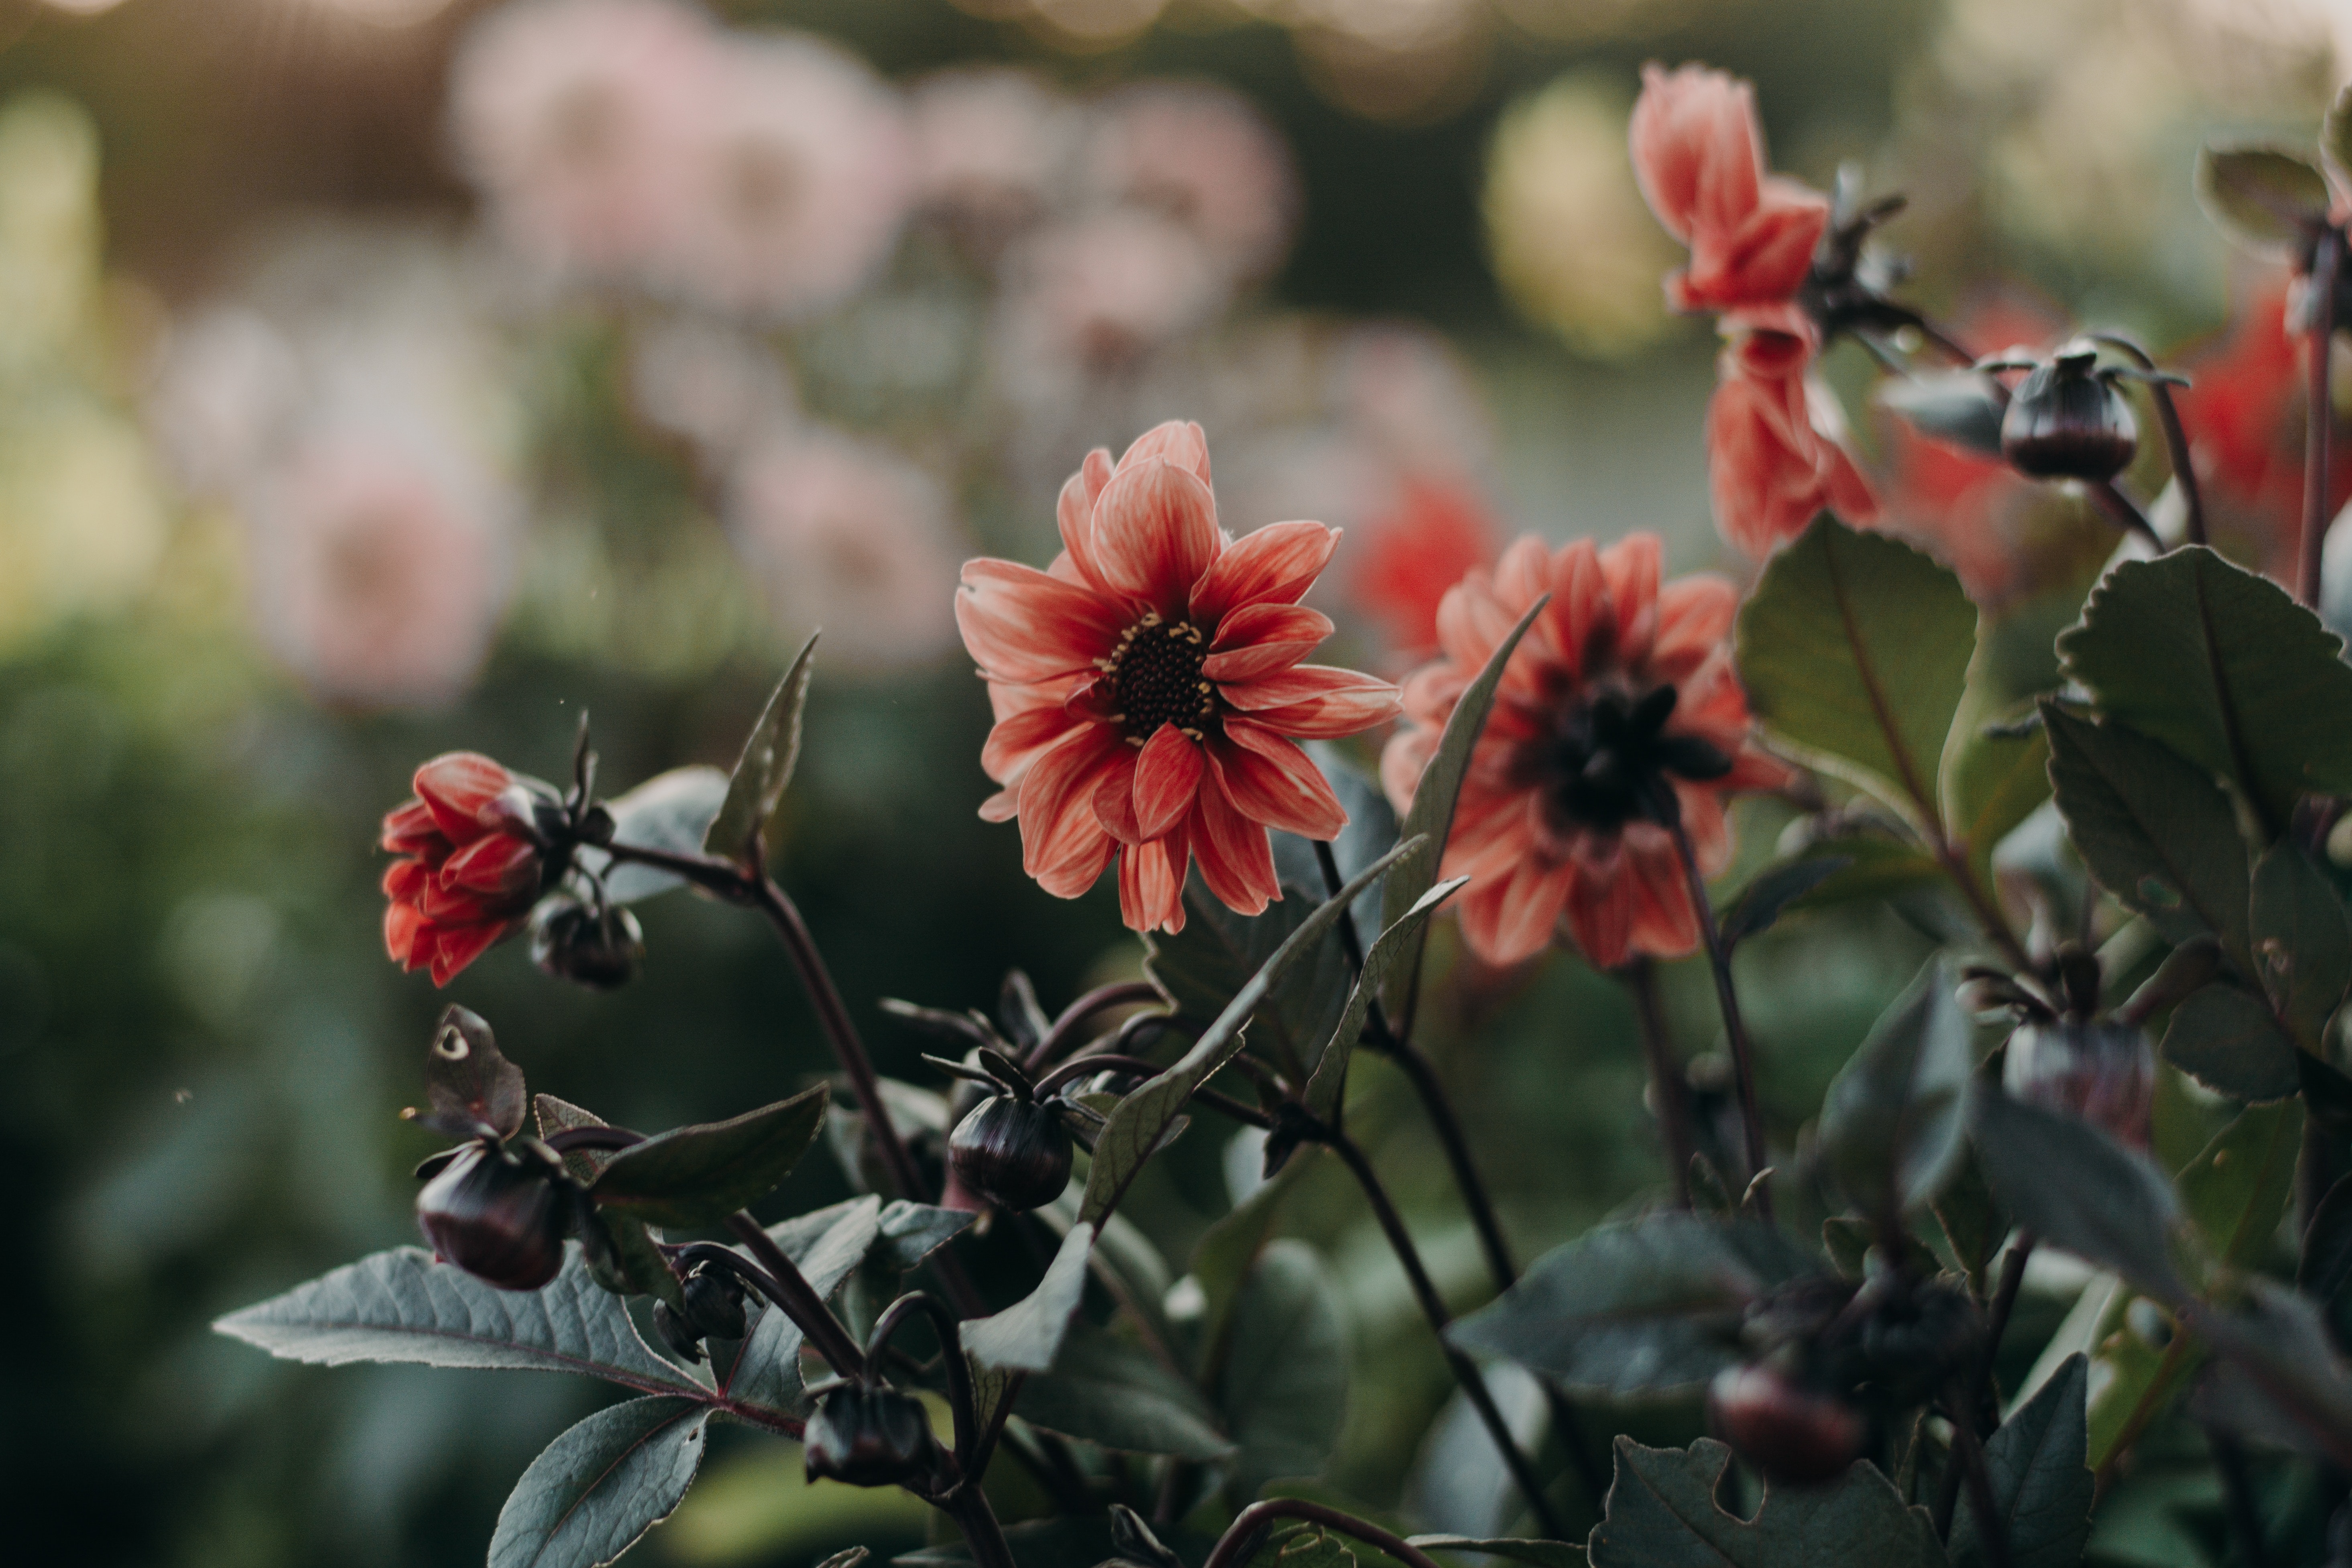
flower, flowering plant, plant, petal, adaptation, wildflower